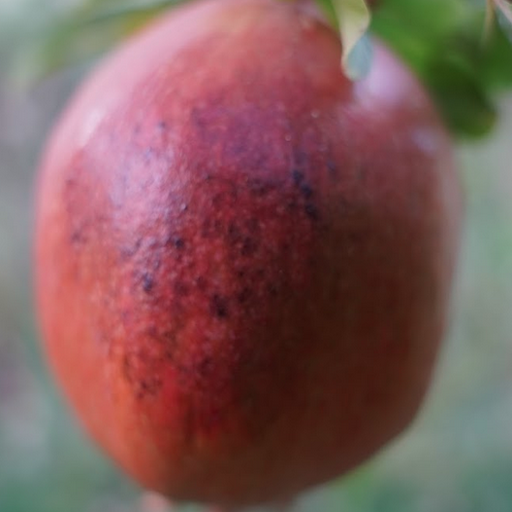
Label: Sunburn